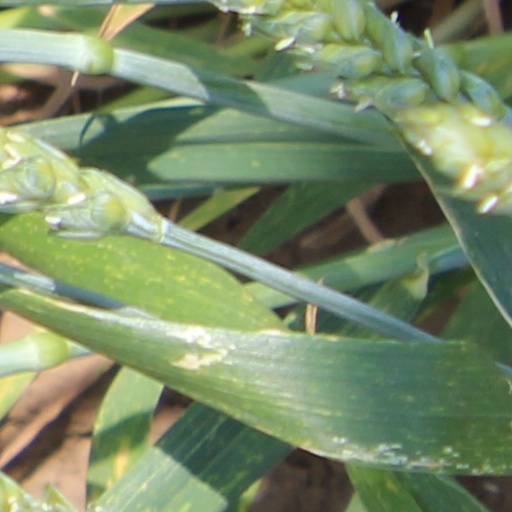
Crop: wheat